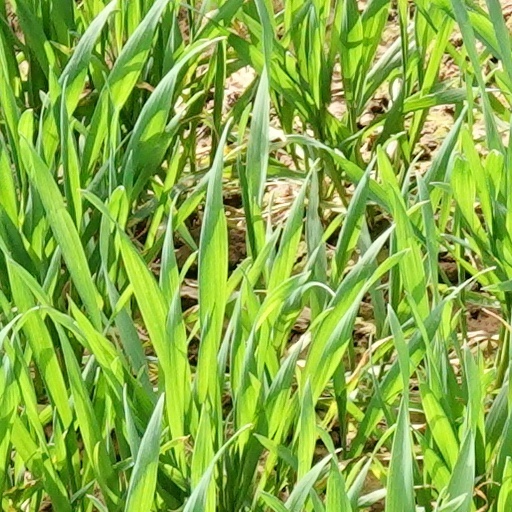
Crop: wheat